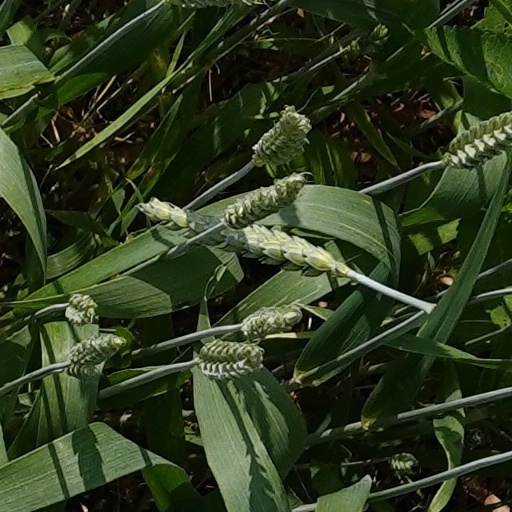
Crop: wheat